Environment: real
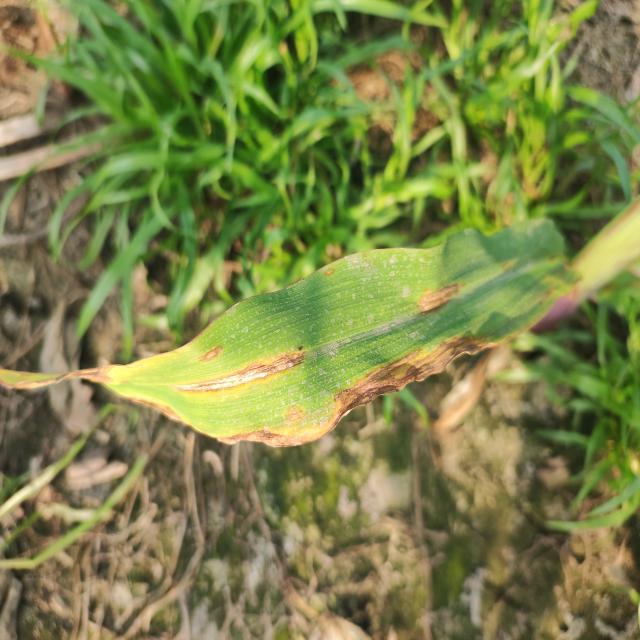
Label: potassium_deficiency